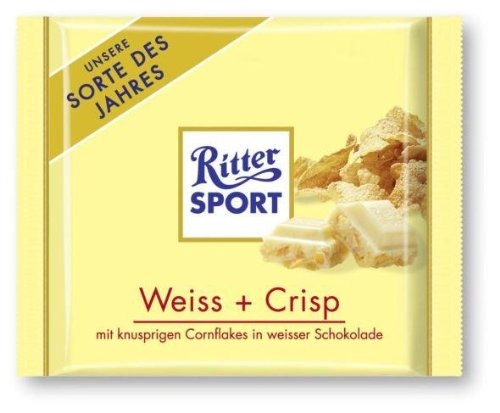
Item Name: Ritter Sport White Cornflakes 100g (10-pack)
Value: 35.27
Unit: Ounce

Price: 19.99